Ciutadella de Roses

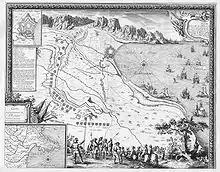
"Siege of Roses, 1645". "Les glorieuses victoires de Louis le Grand", vol. 6.1. (ca. 1694), by Sébastien de Pontault

The citadel's origins go back to the 4th century BC when Greeks from Massalia created a trading centre in the Gulf of Roses which they needed to defend from the Iberians. As it developed over the following century, coins inscribed ΡΟΔΗΤΩΝ were minted with the bust of Arethusa on the front and a rose on the back. After occupying the surrounding area in the early 2nd century during the Punic Wars, the Romans finally sacked the city under the command of Marcus Porcius Cato in the late 3rd century.